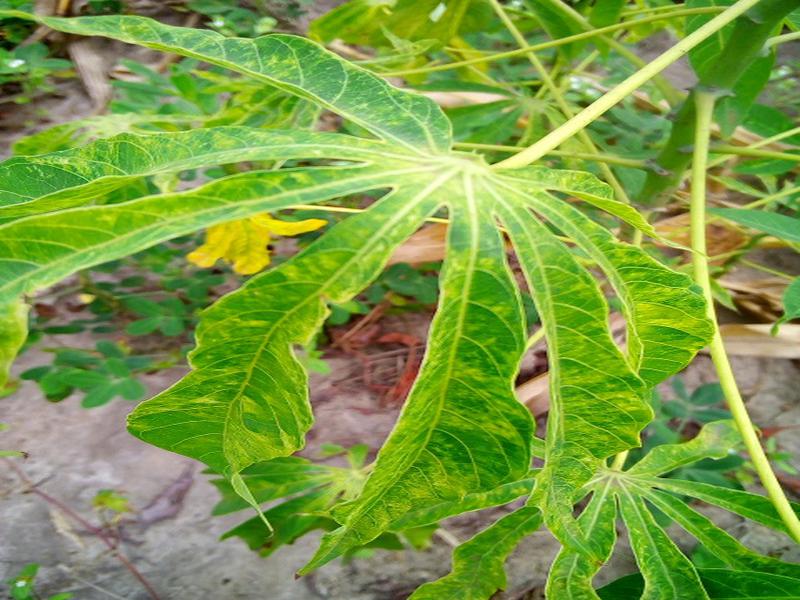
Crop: cassava
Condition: mosaic_disease